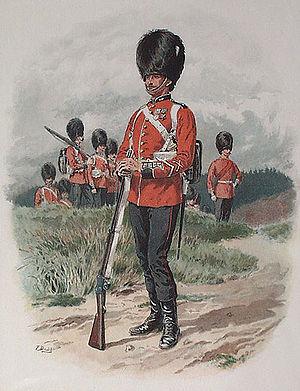
Le fusil militaire britannique Martini-Henry est un fusil se chargeant par la culasse, à un coup, dont la culasse est actionnée par un levier de sous-garde.
Au sein de l'armée britannique, les Grenadier Guards constituent l'un des cinq régiments d'infanterie de la Garde de la Maison du souverain.